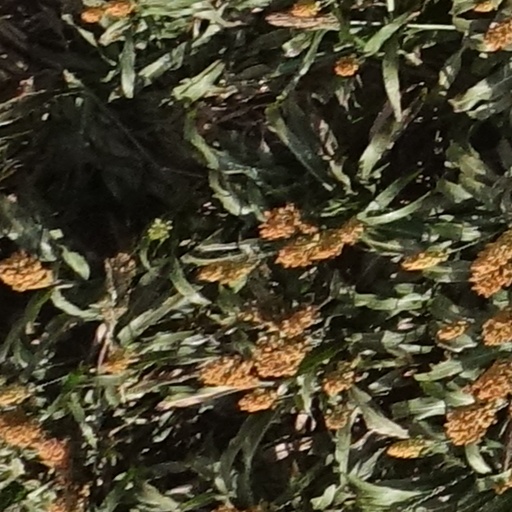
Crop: sorghum